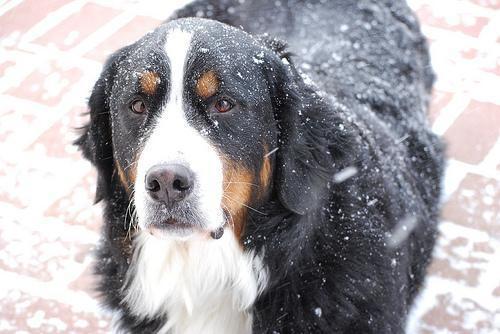
Bernese_mountain_dog